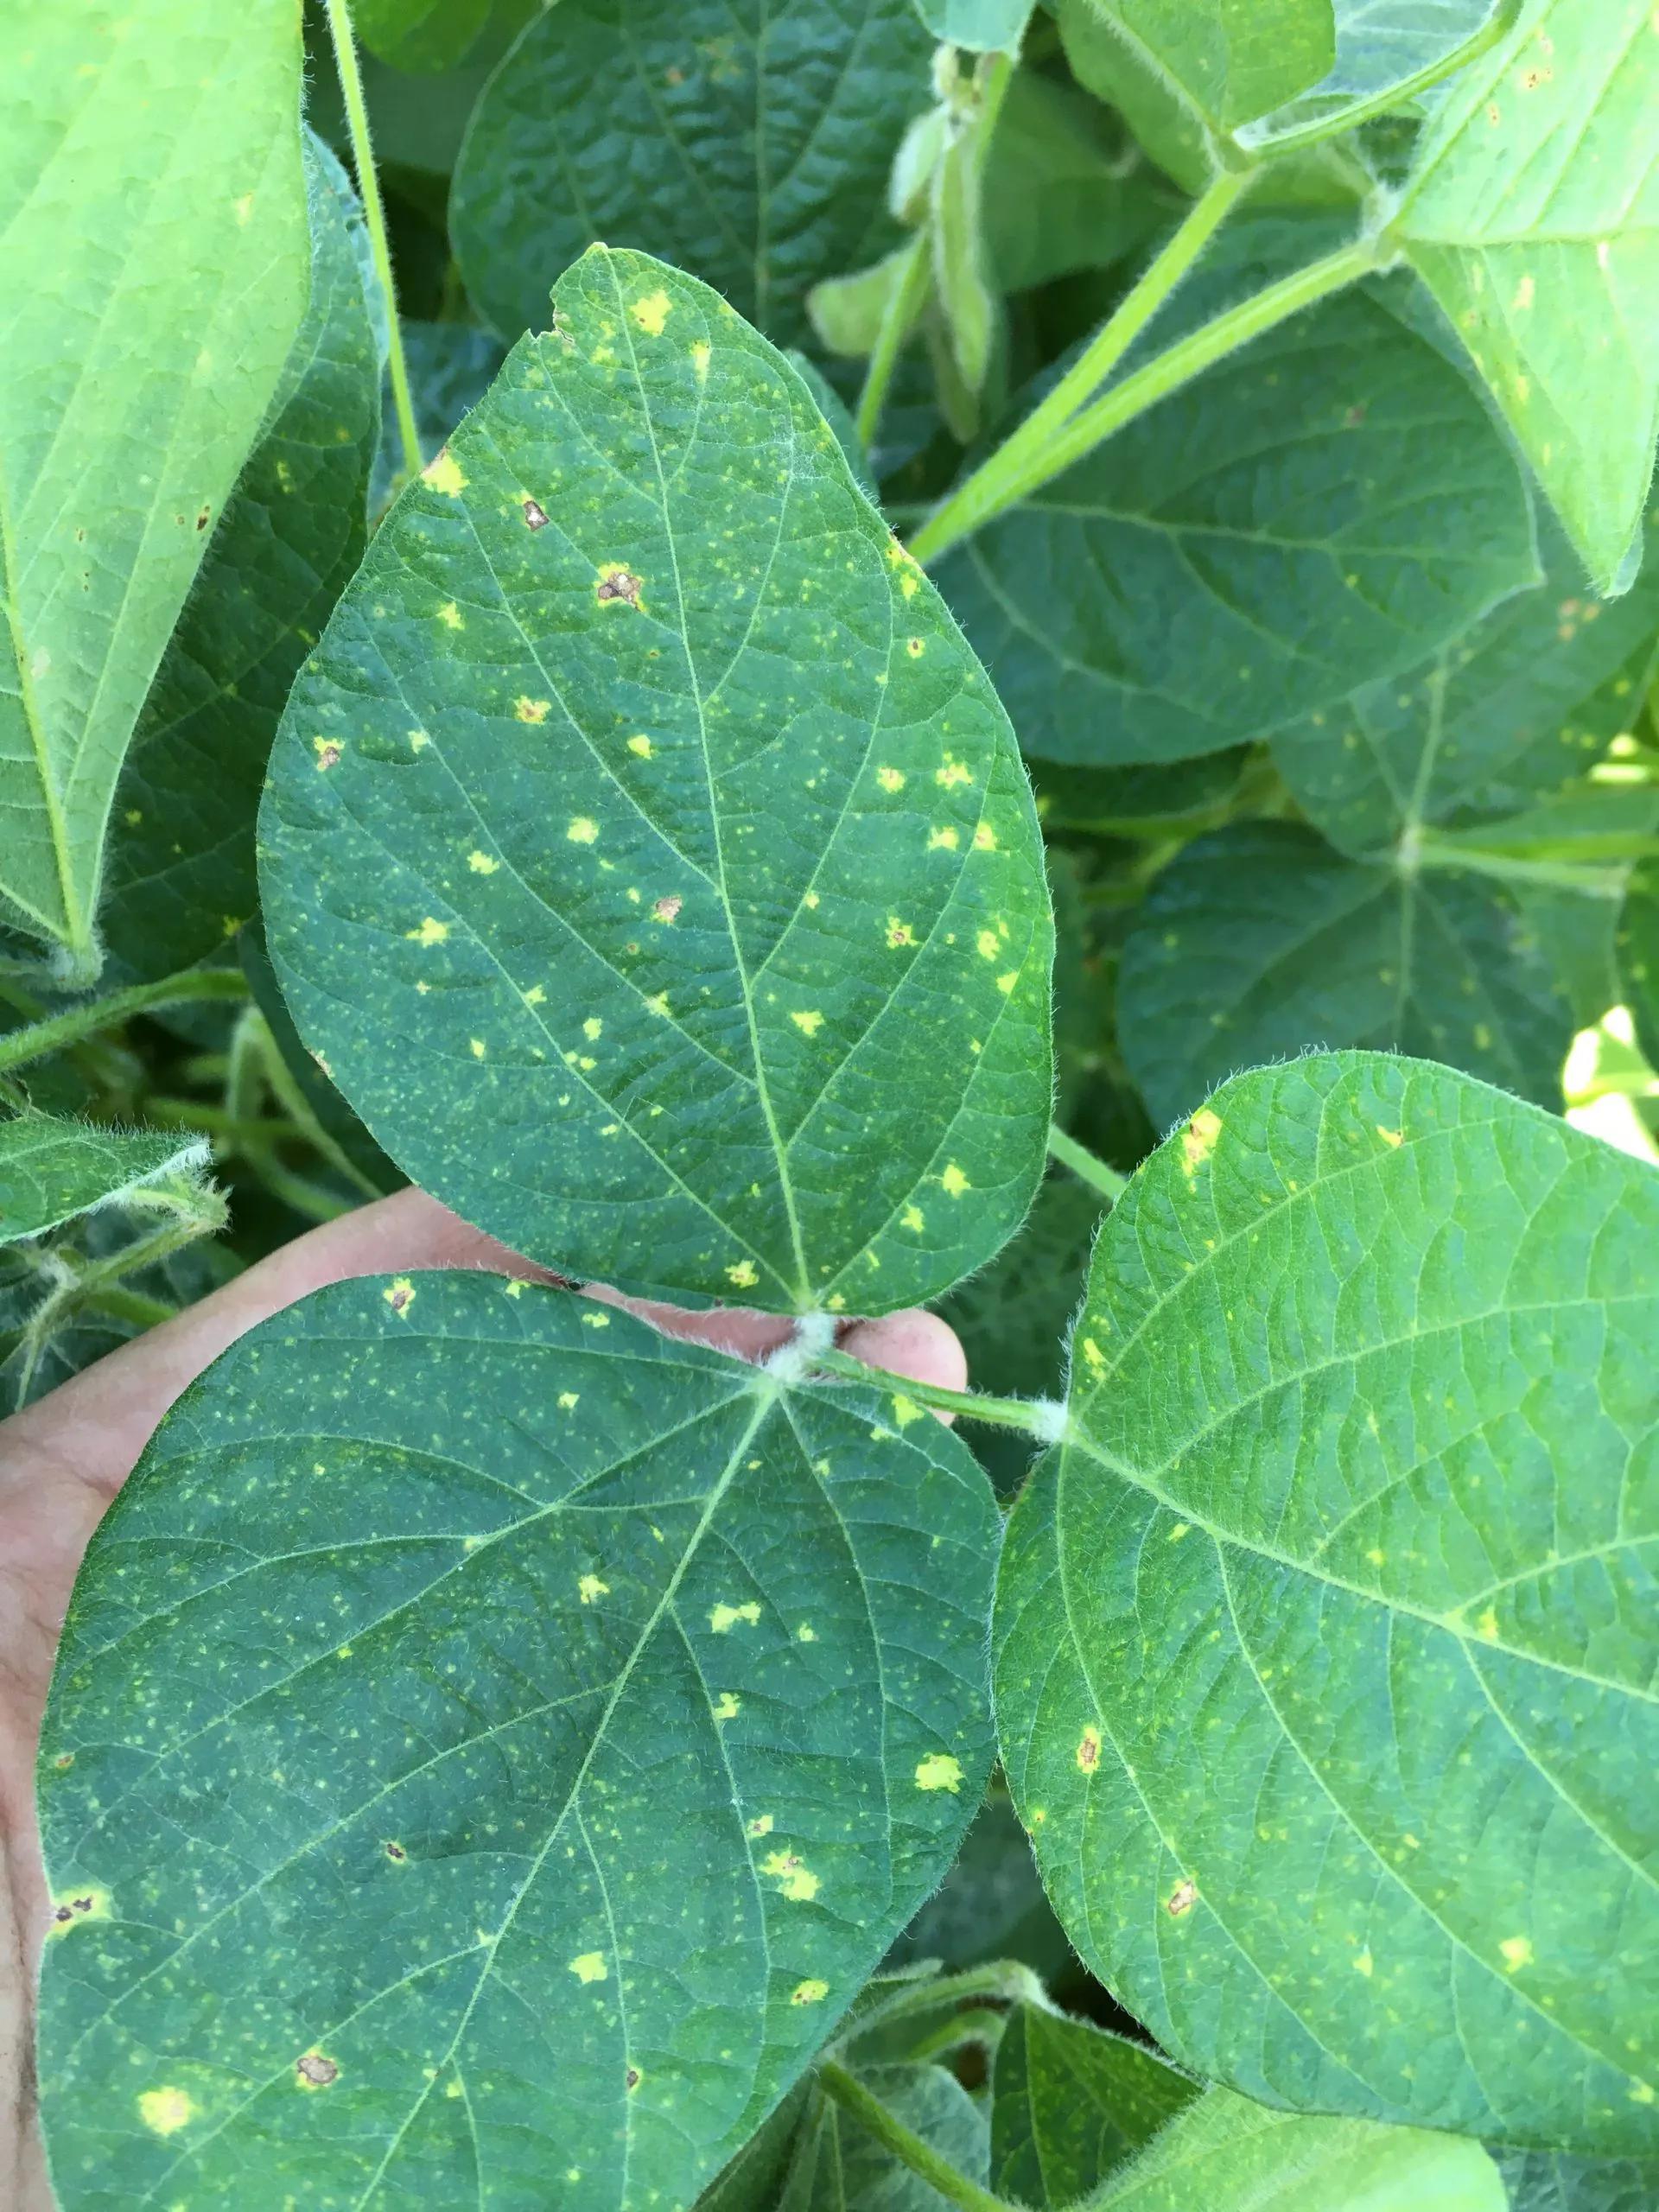
Plant: Soybean
Disease: soybean downy mildew